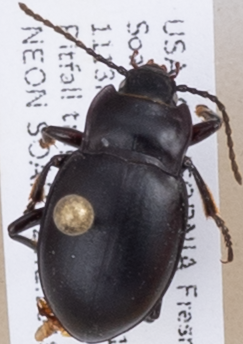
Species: Metrius contractus
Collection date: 2019-09-11
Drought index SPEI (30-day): -0.588
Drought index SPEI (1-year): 0.47
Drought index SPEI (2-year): -0.03